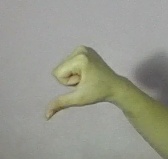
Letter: waw